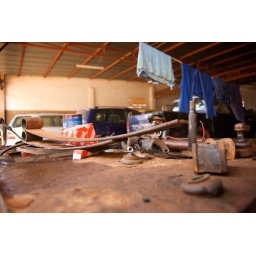
Random table of car parts in Moussa's garage.